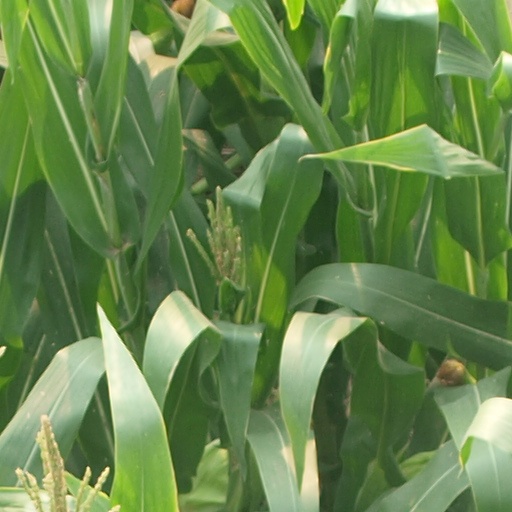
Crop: maize; corn